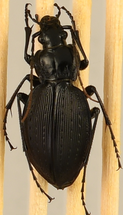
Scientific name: Carabus goryi
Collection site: Mountain Lake Biological Station NEON (MLBS), plot MLBS_002